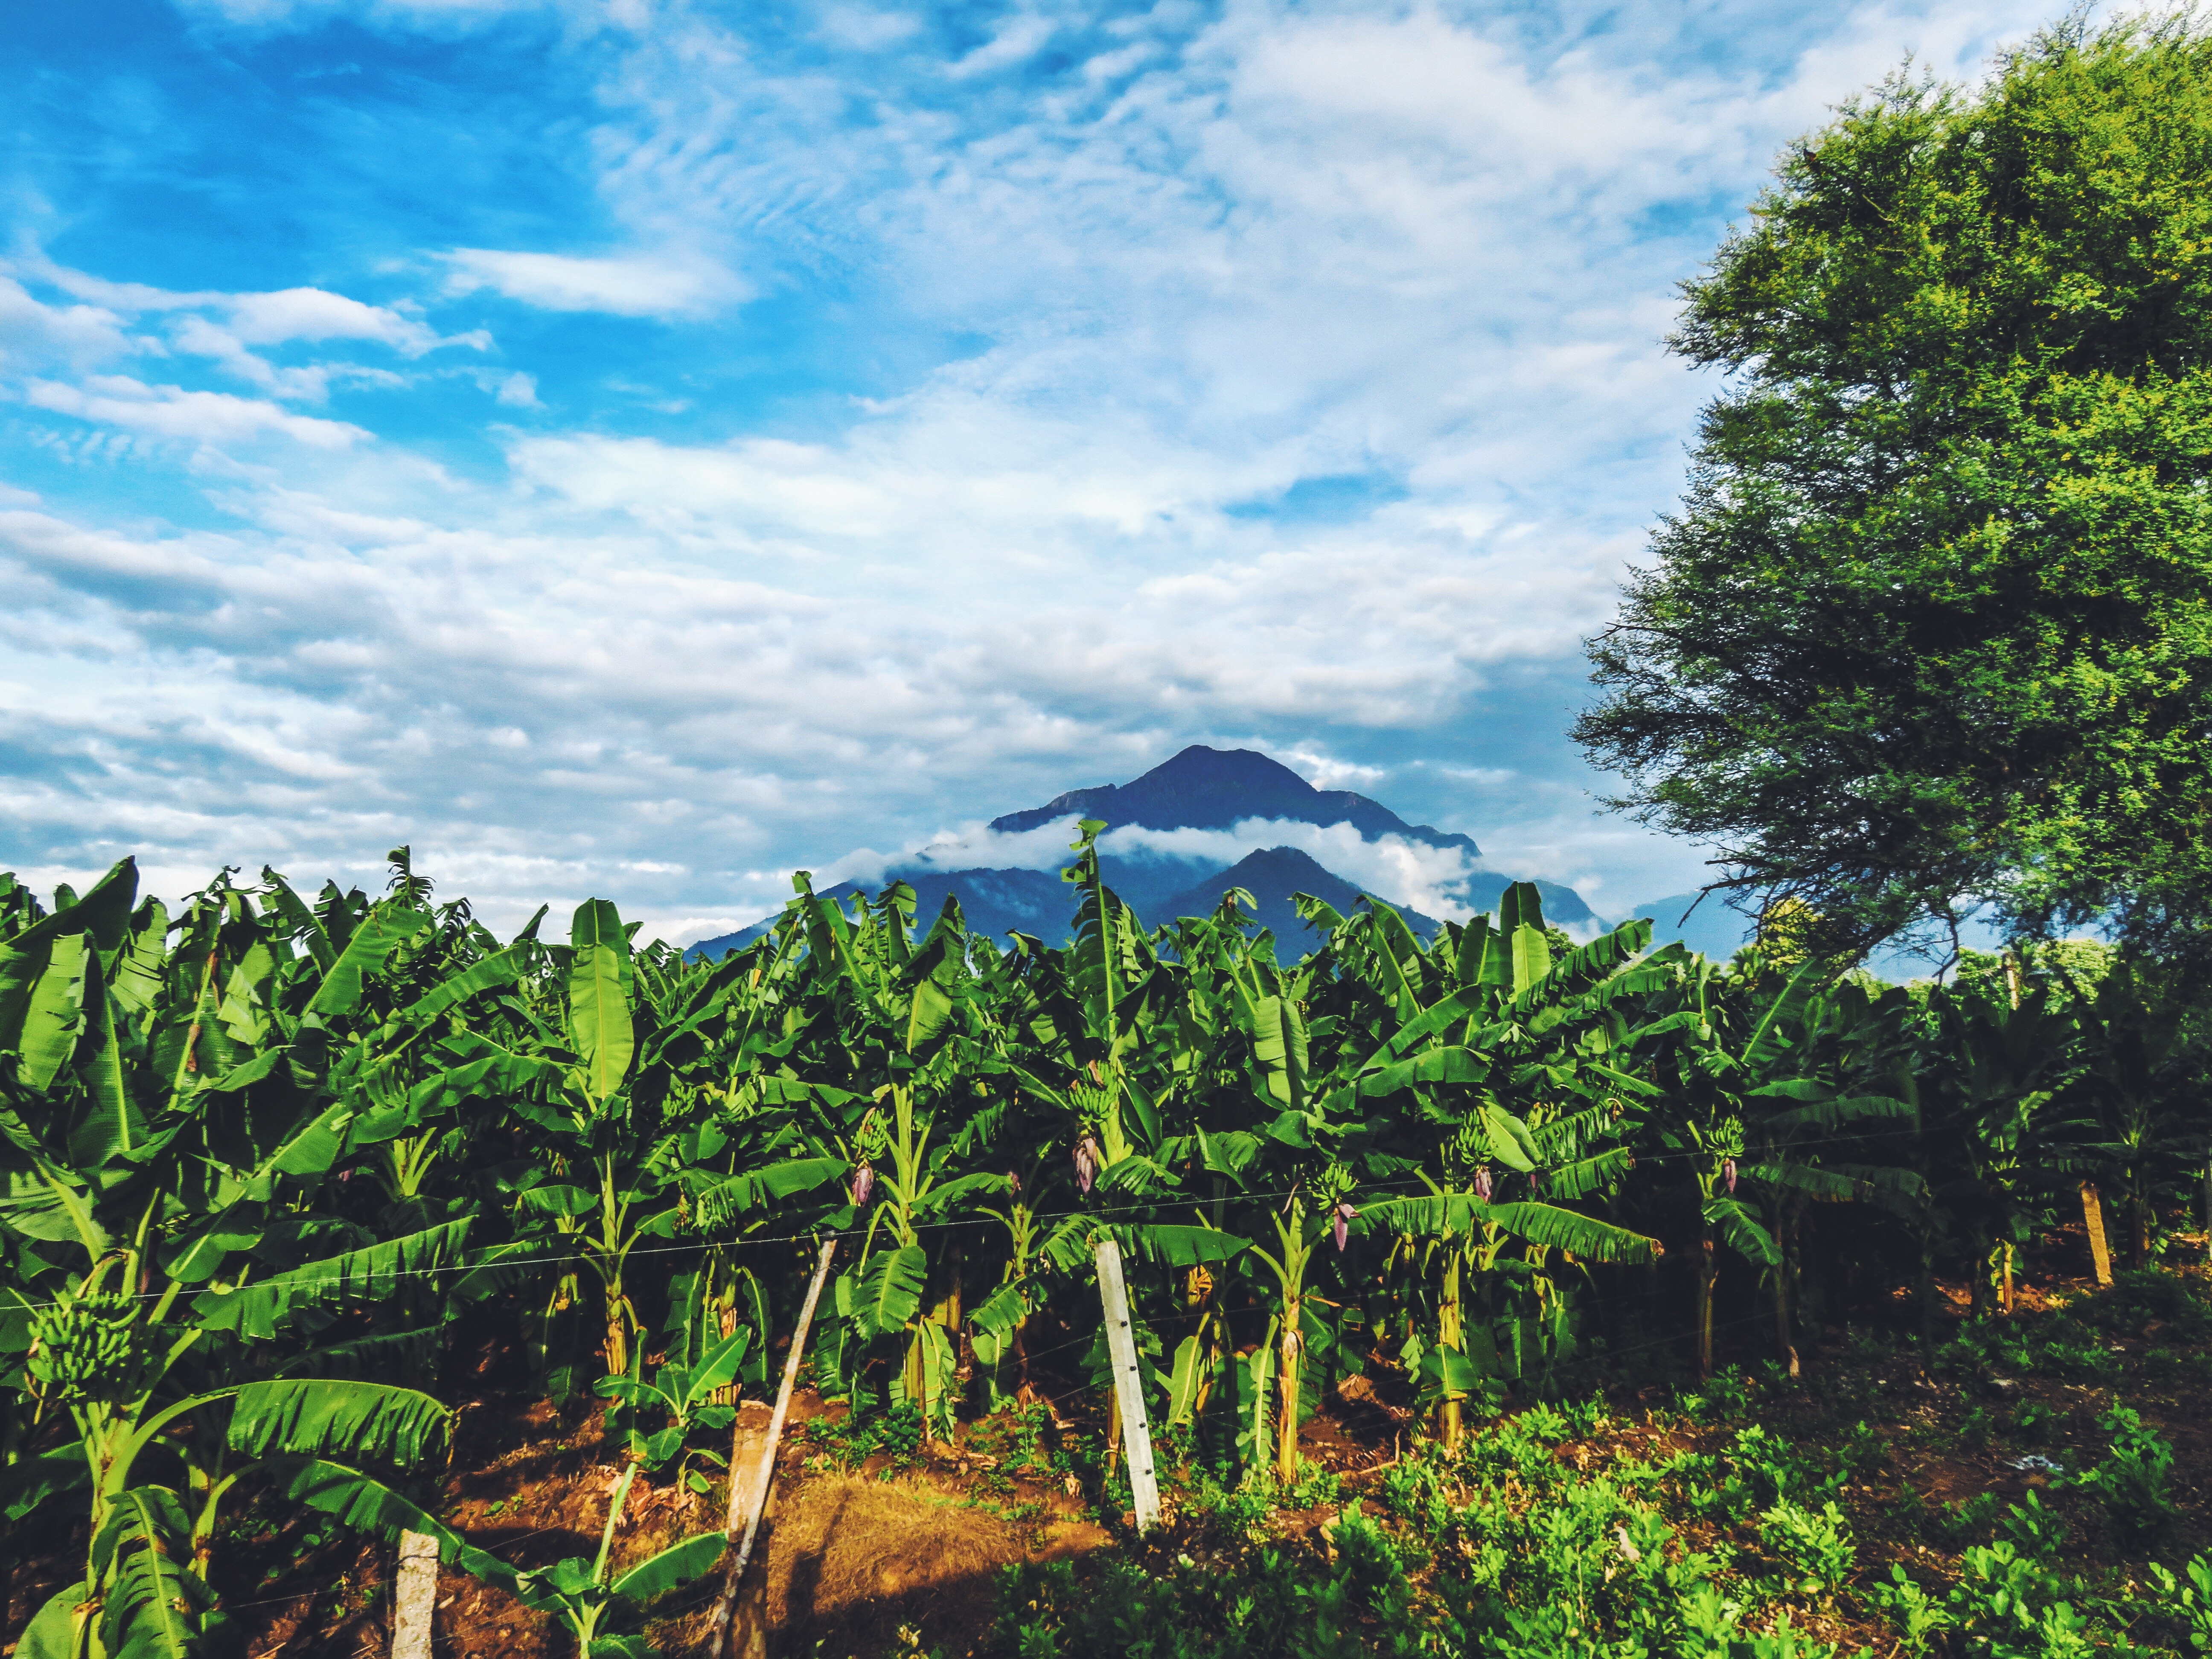
tree, forest, mountain, sky, field, hill, flower, jungle, agriculture, vegetation, rainforest, plantation, habitat, tropics, ecosystem, rural area, natural environment, arecales